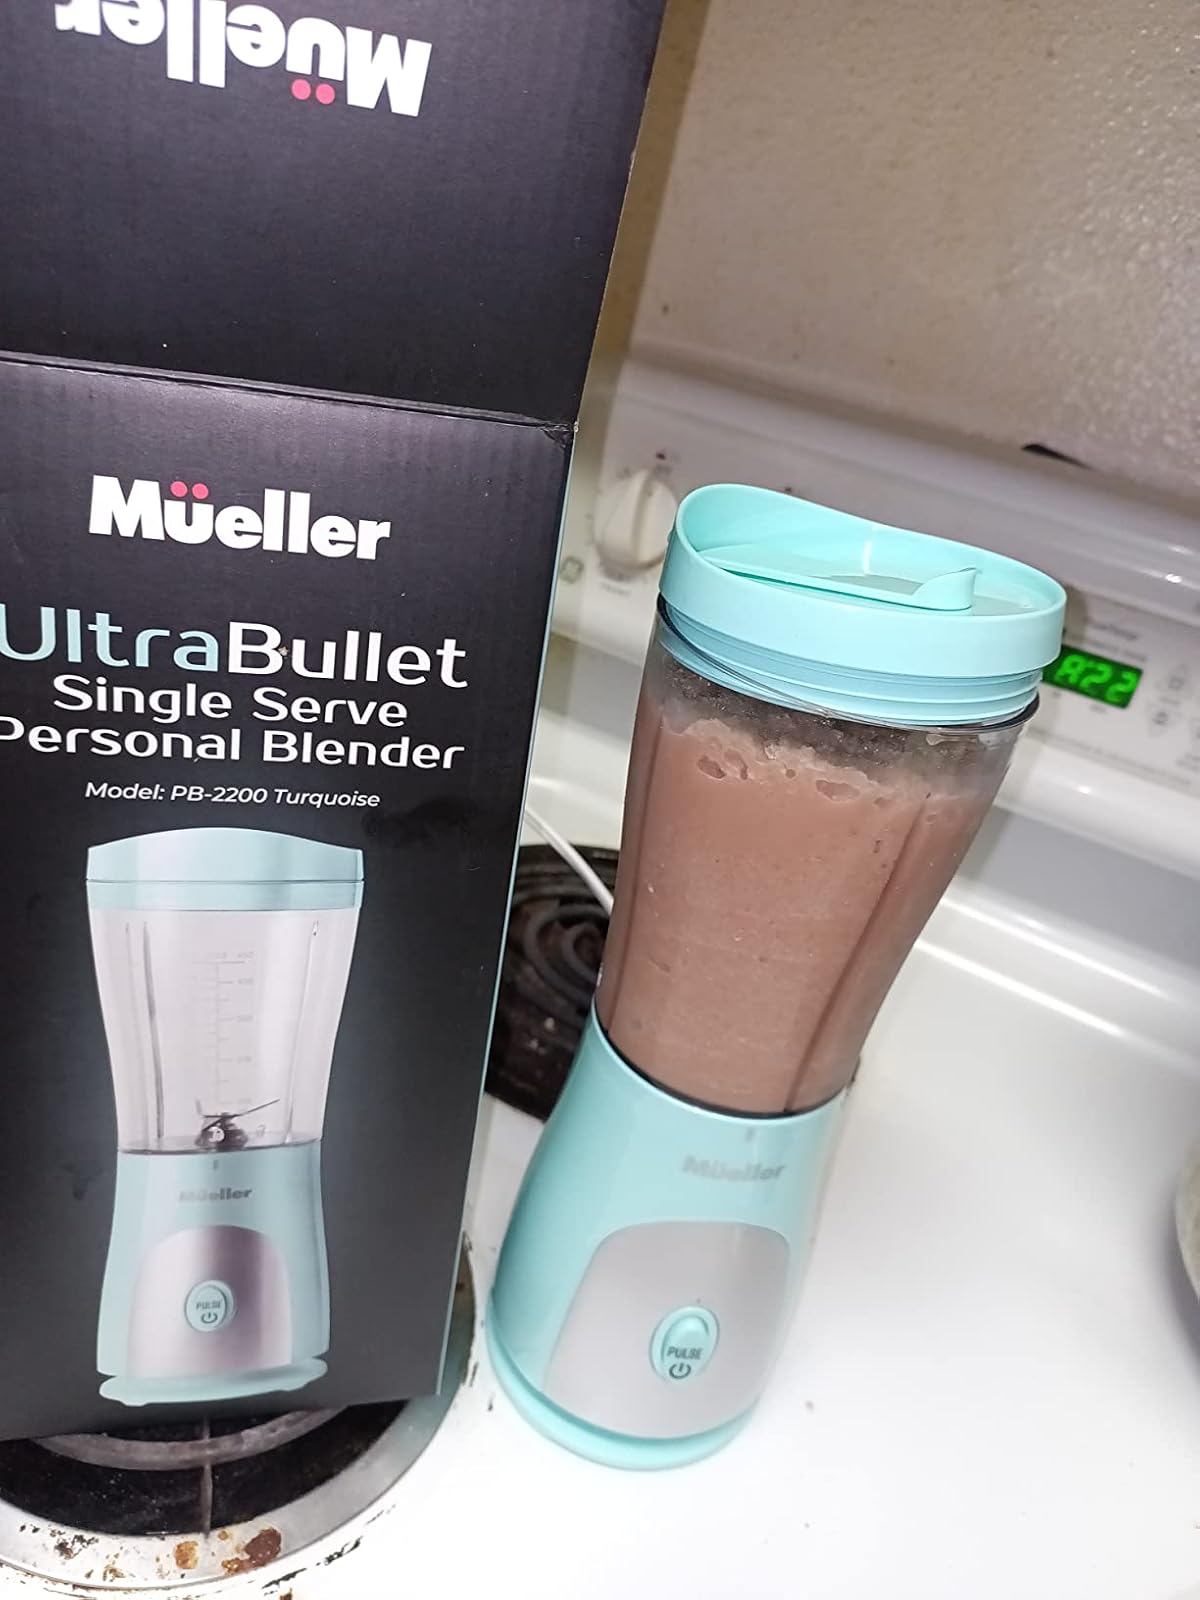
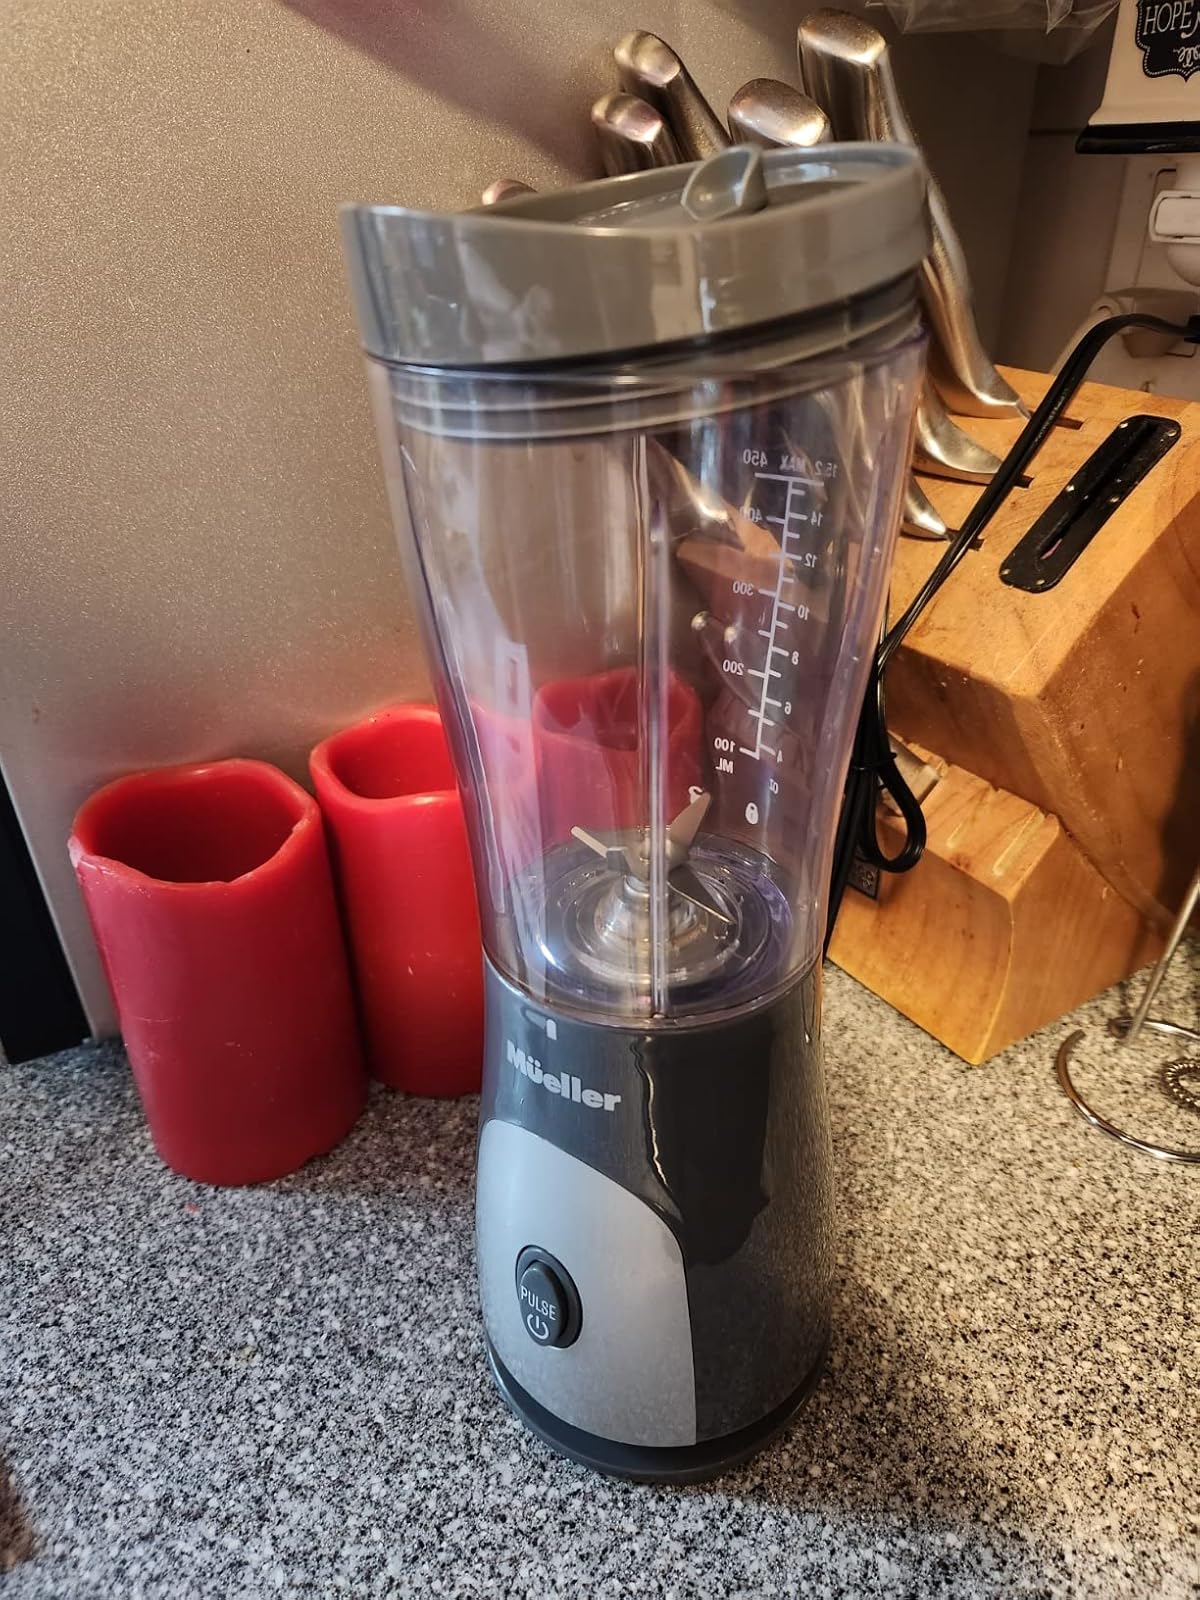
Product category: items_blender
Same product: no